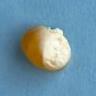
Maize quality: Bad